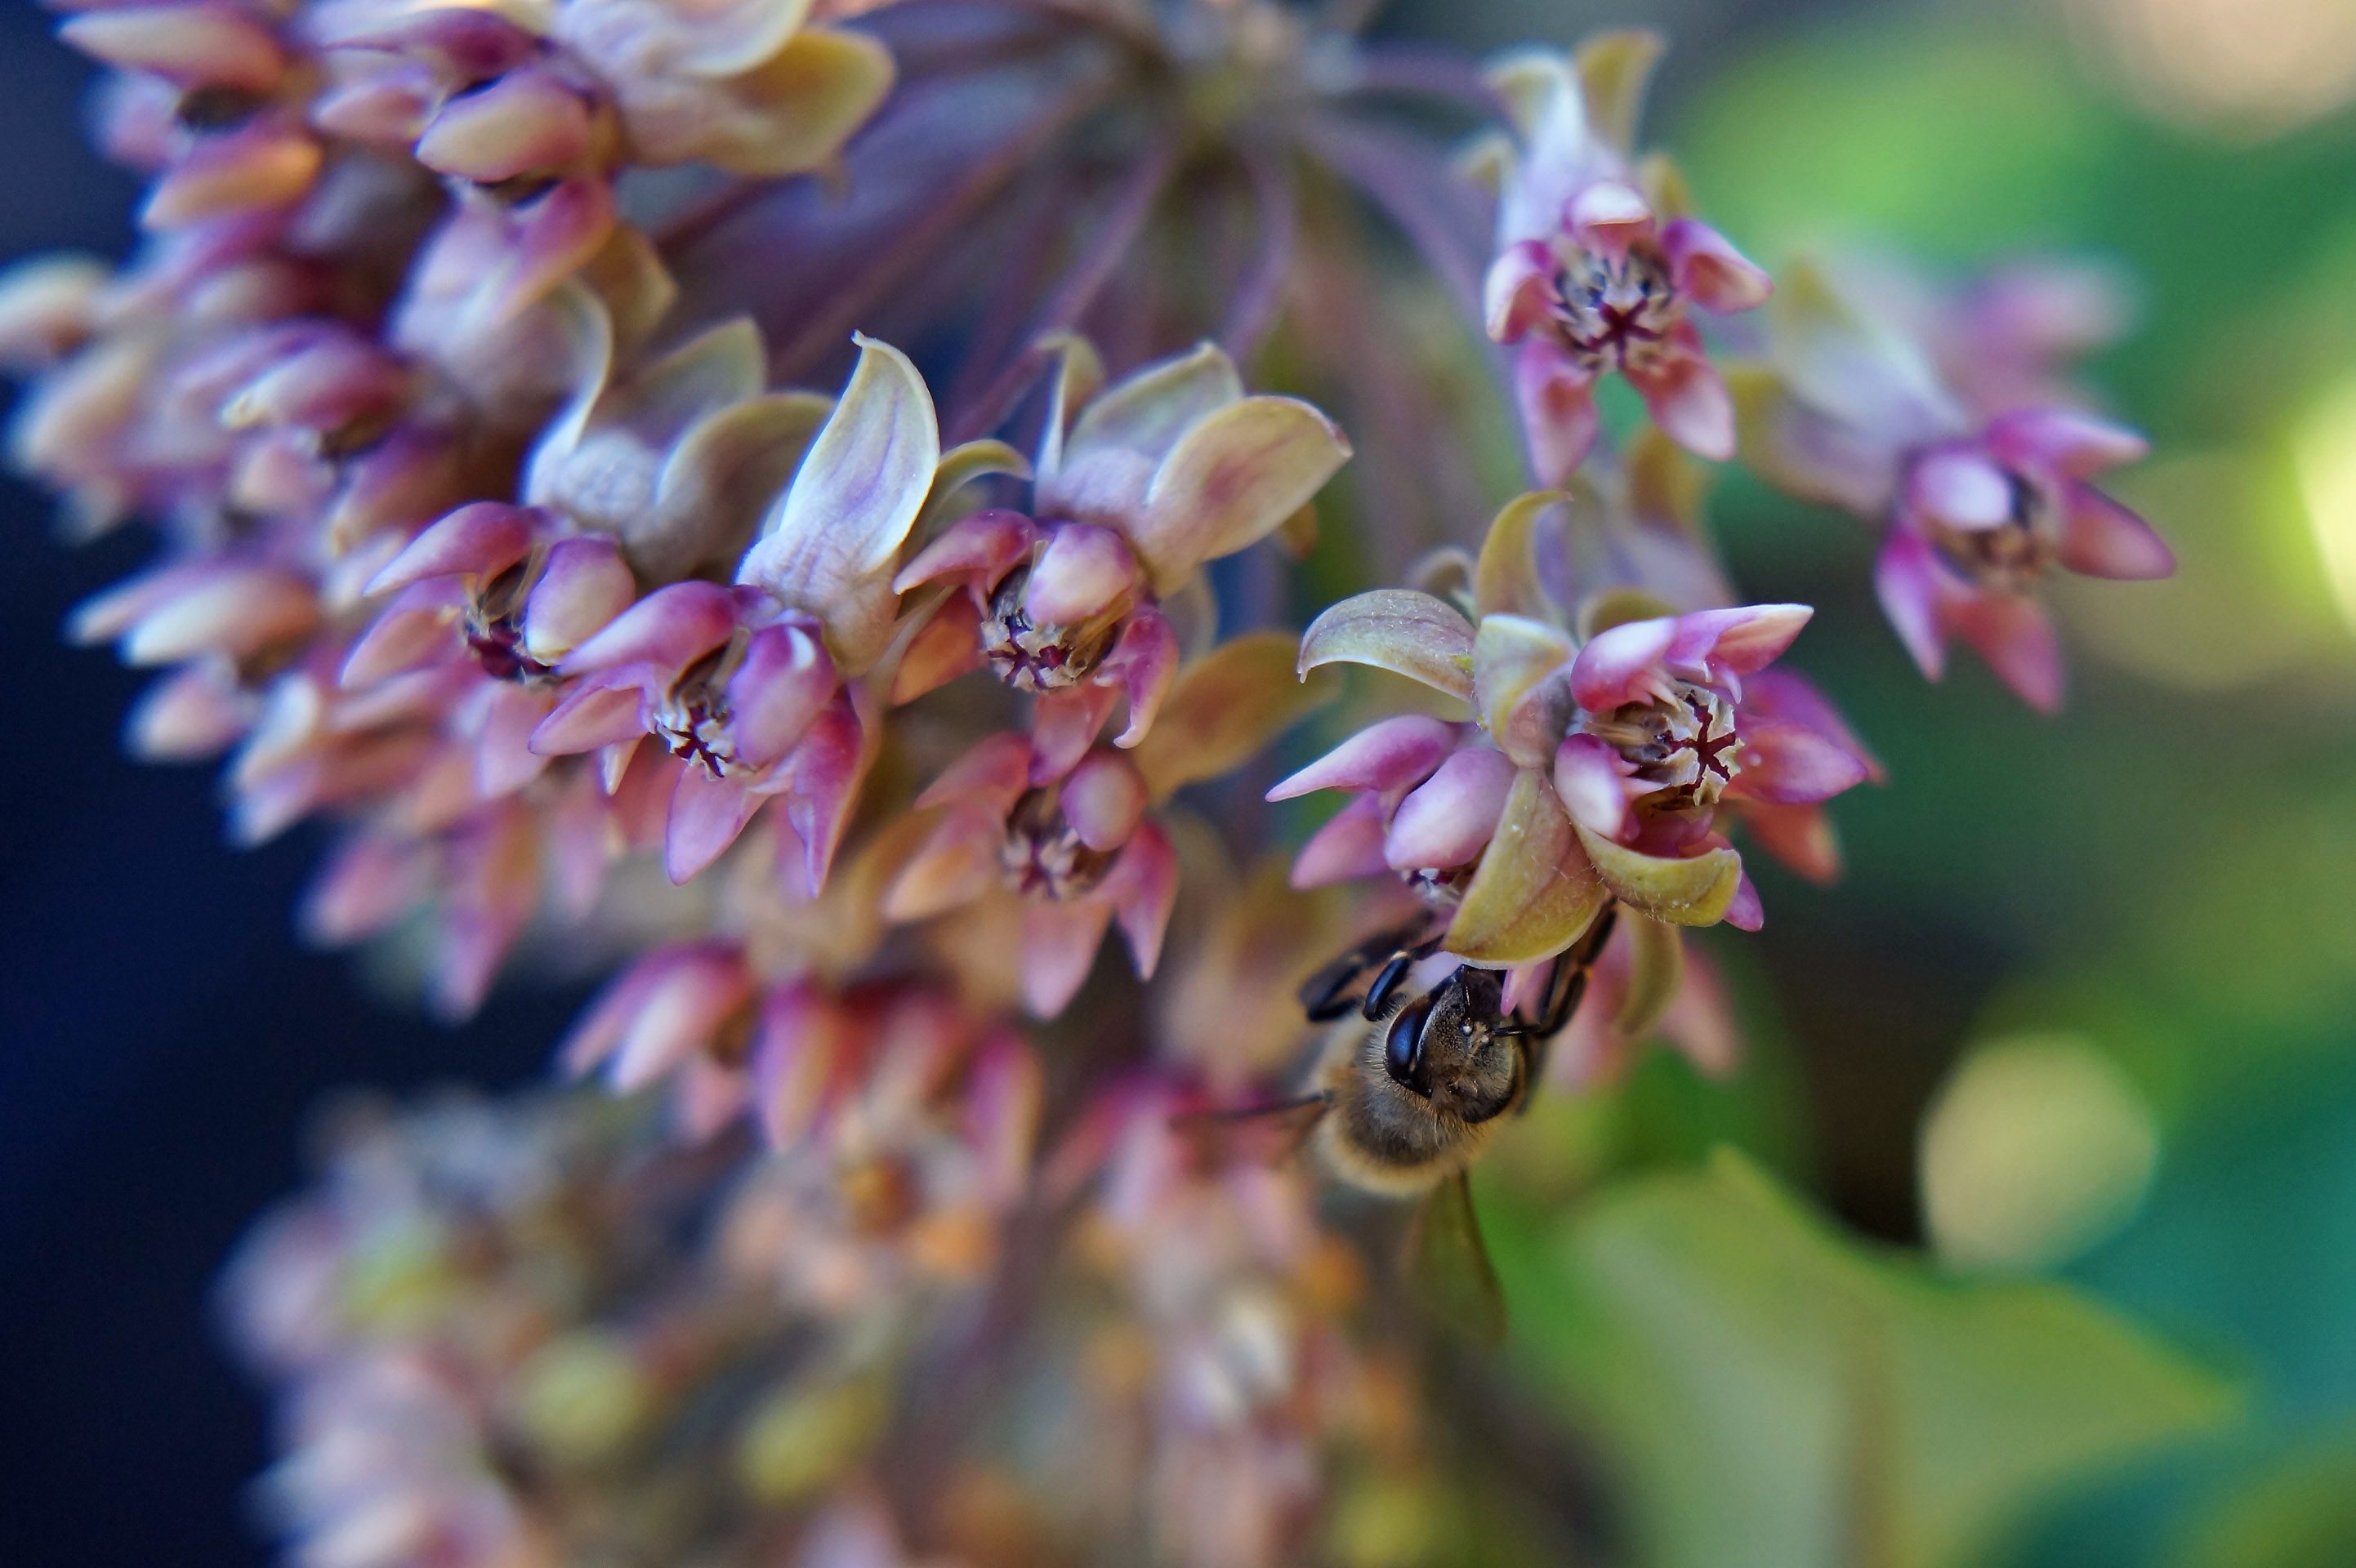
nature, blossom, plant, photography, flower, pollen, insect, botany, flora, fauna, invertebrate, wildflower, flowers, close up, bee, nectar, macro photography, flowering plant, honey bee, bees to obtain nectar, land plant, membrane winged insect